Klaas-Jan Huntelaar

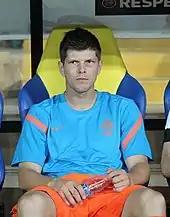
Under manager Bert van Marwijk, Huntelaar deputised for Robin van Persie for the striker position in the Netherlands' poor run in Euro 2012.

Following his achievements with the under-21 squad, Huntelaar was selected by senior team coach Marco van Basten for the Netherlands national team's next friendly match, away against the Republic of Ireland on 16 August 2006. He scored two goals and provided two assists on his senior debut in the Netherlands' 0–4 away win at Lansdowne Road, making him the first Dutch player to score on his full international debut for 28 years since Dick Nanninga in 1978.